Hellenistic philosophy

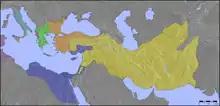
The Hellenistic world in 300 BC

The Hellenistic period began with the death of Alexander and Diogenes in 323 BC, followed by the death of Aristotle the next year in 322 BC. While the classical thinkers were mostly based in Athens, at end of the Hellenistic period philosophers relocated at Rome or Alexandria. The shift followed Rome's military victories from the middle of the 2nd century BC. Sulla's capture of Athens in 87 led to destructions and the shipping of Aristotle's manuscripts to Rome. The end of the Hellenistic period does not correspond with anything philosophical, but gradually during the Roman imperial period the predominance of Ancient Roman philosophy becomes perceptible. According to A. C. Grayling, the greater insecurity and loss of autonomy of the era drove some to use philosophy as a means to seek inner security from the external world. This interest in using philosophy to improve life was captured in Epicurus' claim that "empty are the words of that philosopher who offers therapy for no human suffering".